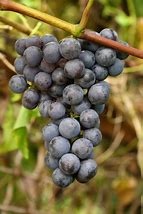
Label: grape